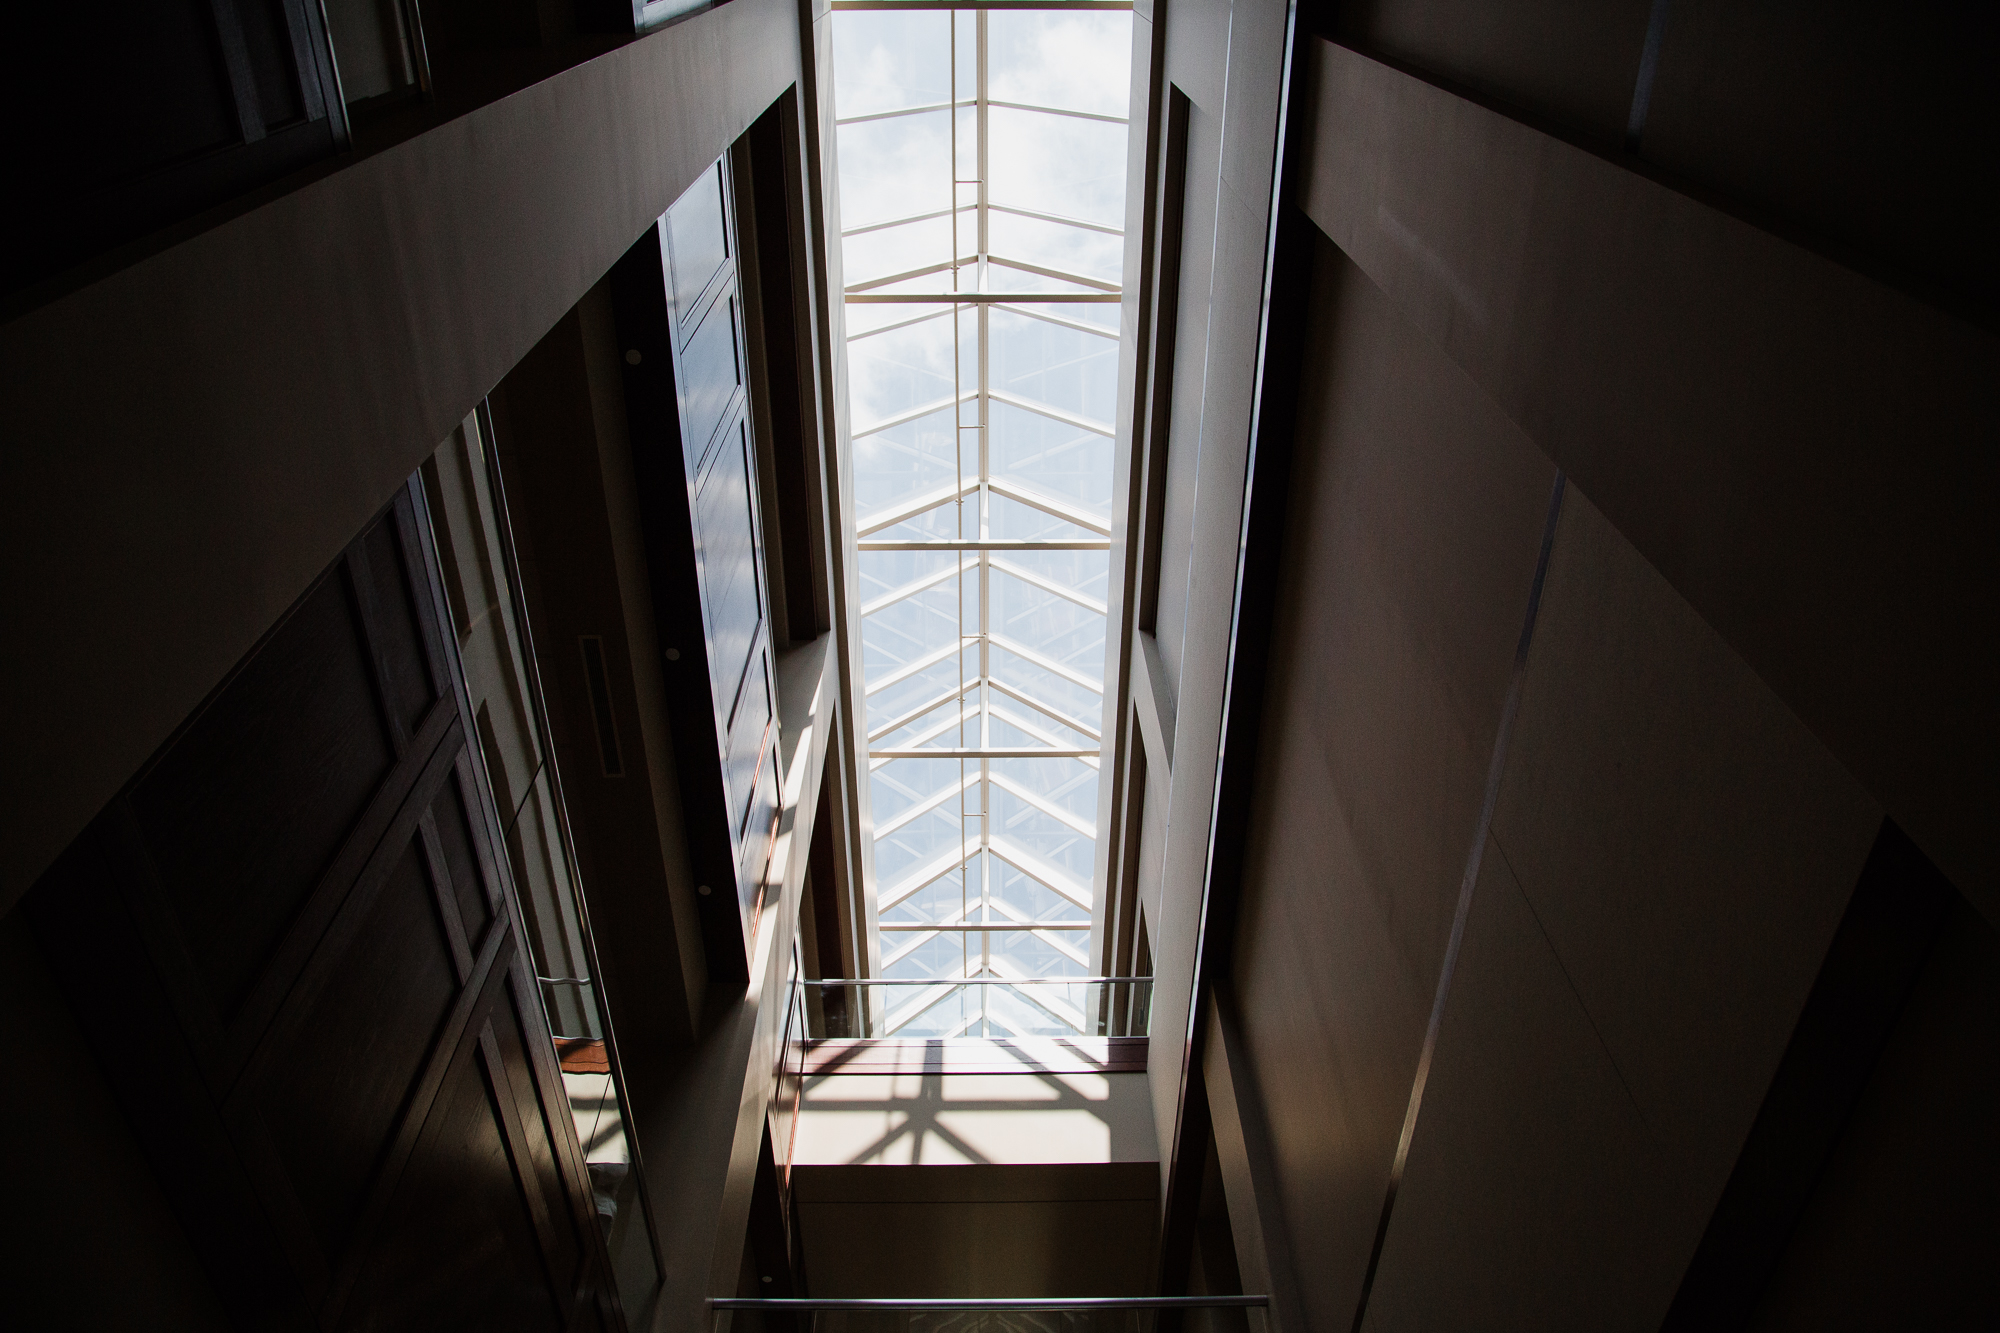
light, architecture, sky, white, roof, building, ceiling, hall, skylight, darkness, black, lighting, interior design, clouds, design, stairs, symmetry, shape, light and shadow, daylighting, glass panes, worm's eye view, steel and concrete structure, steel trusses